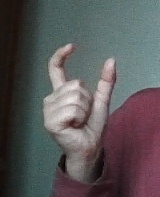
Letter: nun